Constantin Van Rijckevorsel

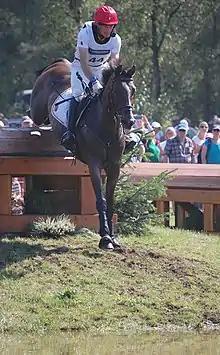
Van Rijckevorsel riding Beat It (2019)

Constantin Van Rijckevorsel (born 24 June 1976) is a Belgian equestrian. He competed at the 1996 Summer Olympics, the 2000 Summer Olympics and the 2004 Summer Olympics.